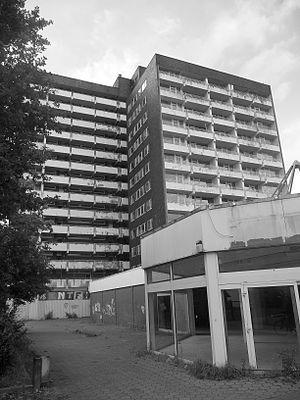
La prise d'otages de Gladbeck se déroule du 16 au 18 août 1988 en Allemagne de l'Ouest. Dieter Degowski et Hans-Jürgen Rösner attaquent une agence de la Deutsche Bank à Gladbeck et prennent en otage deux personnes. Échappant pendant deux jours aux tentatives d'arrestation des policiers, ils s'emparent ensuite d'un bus d'une trentaine de passagers à Brême, avec l'aide de Marion Löblich, et prennent la fuite en direction des Pays-Bas. Le 18 août 1988, cette cavale prend fin à la suite d'une opération de police sur l'autoroute A3.